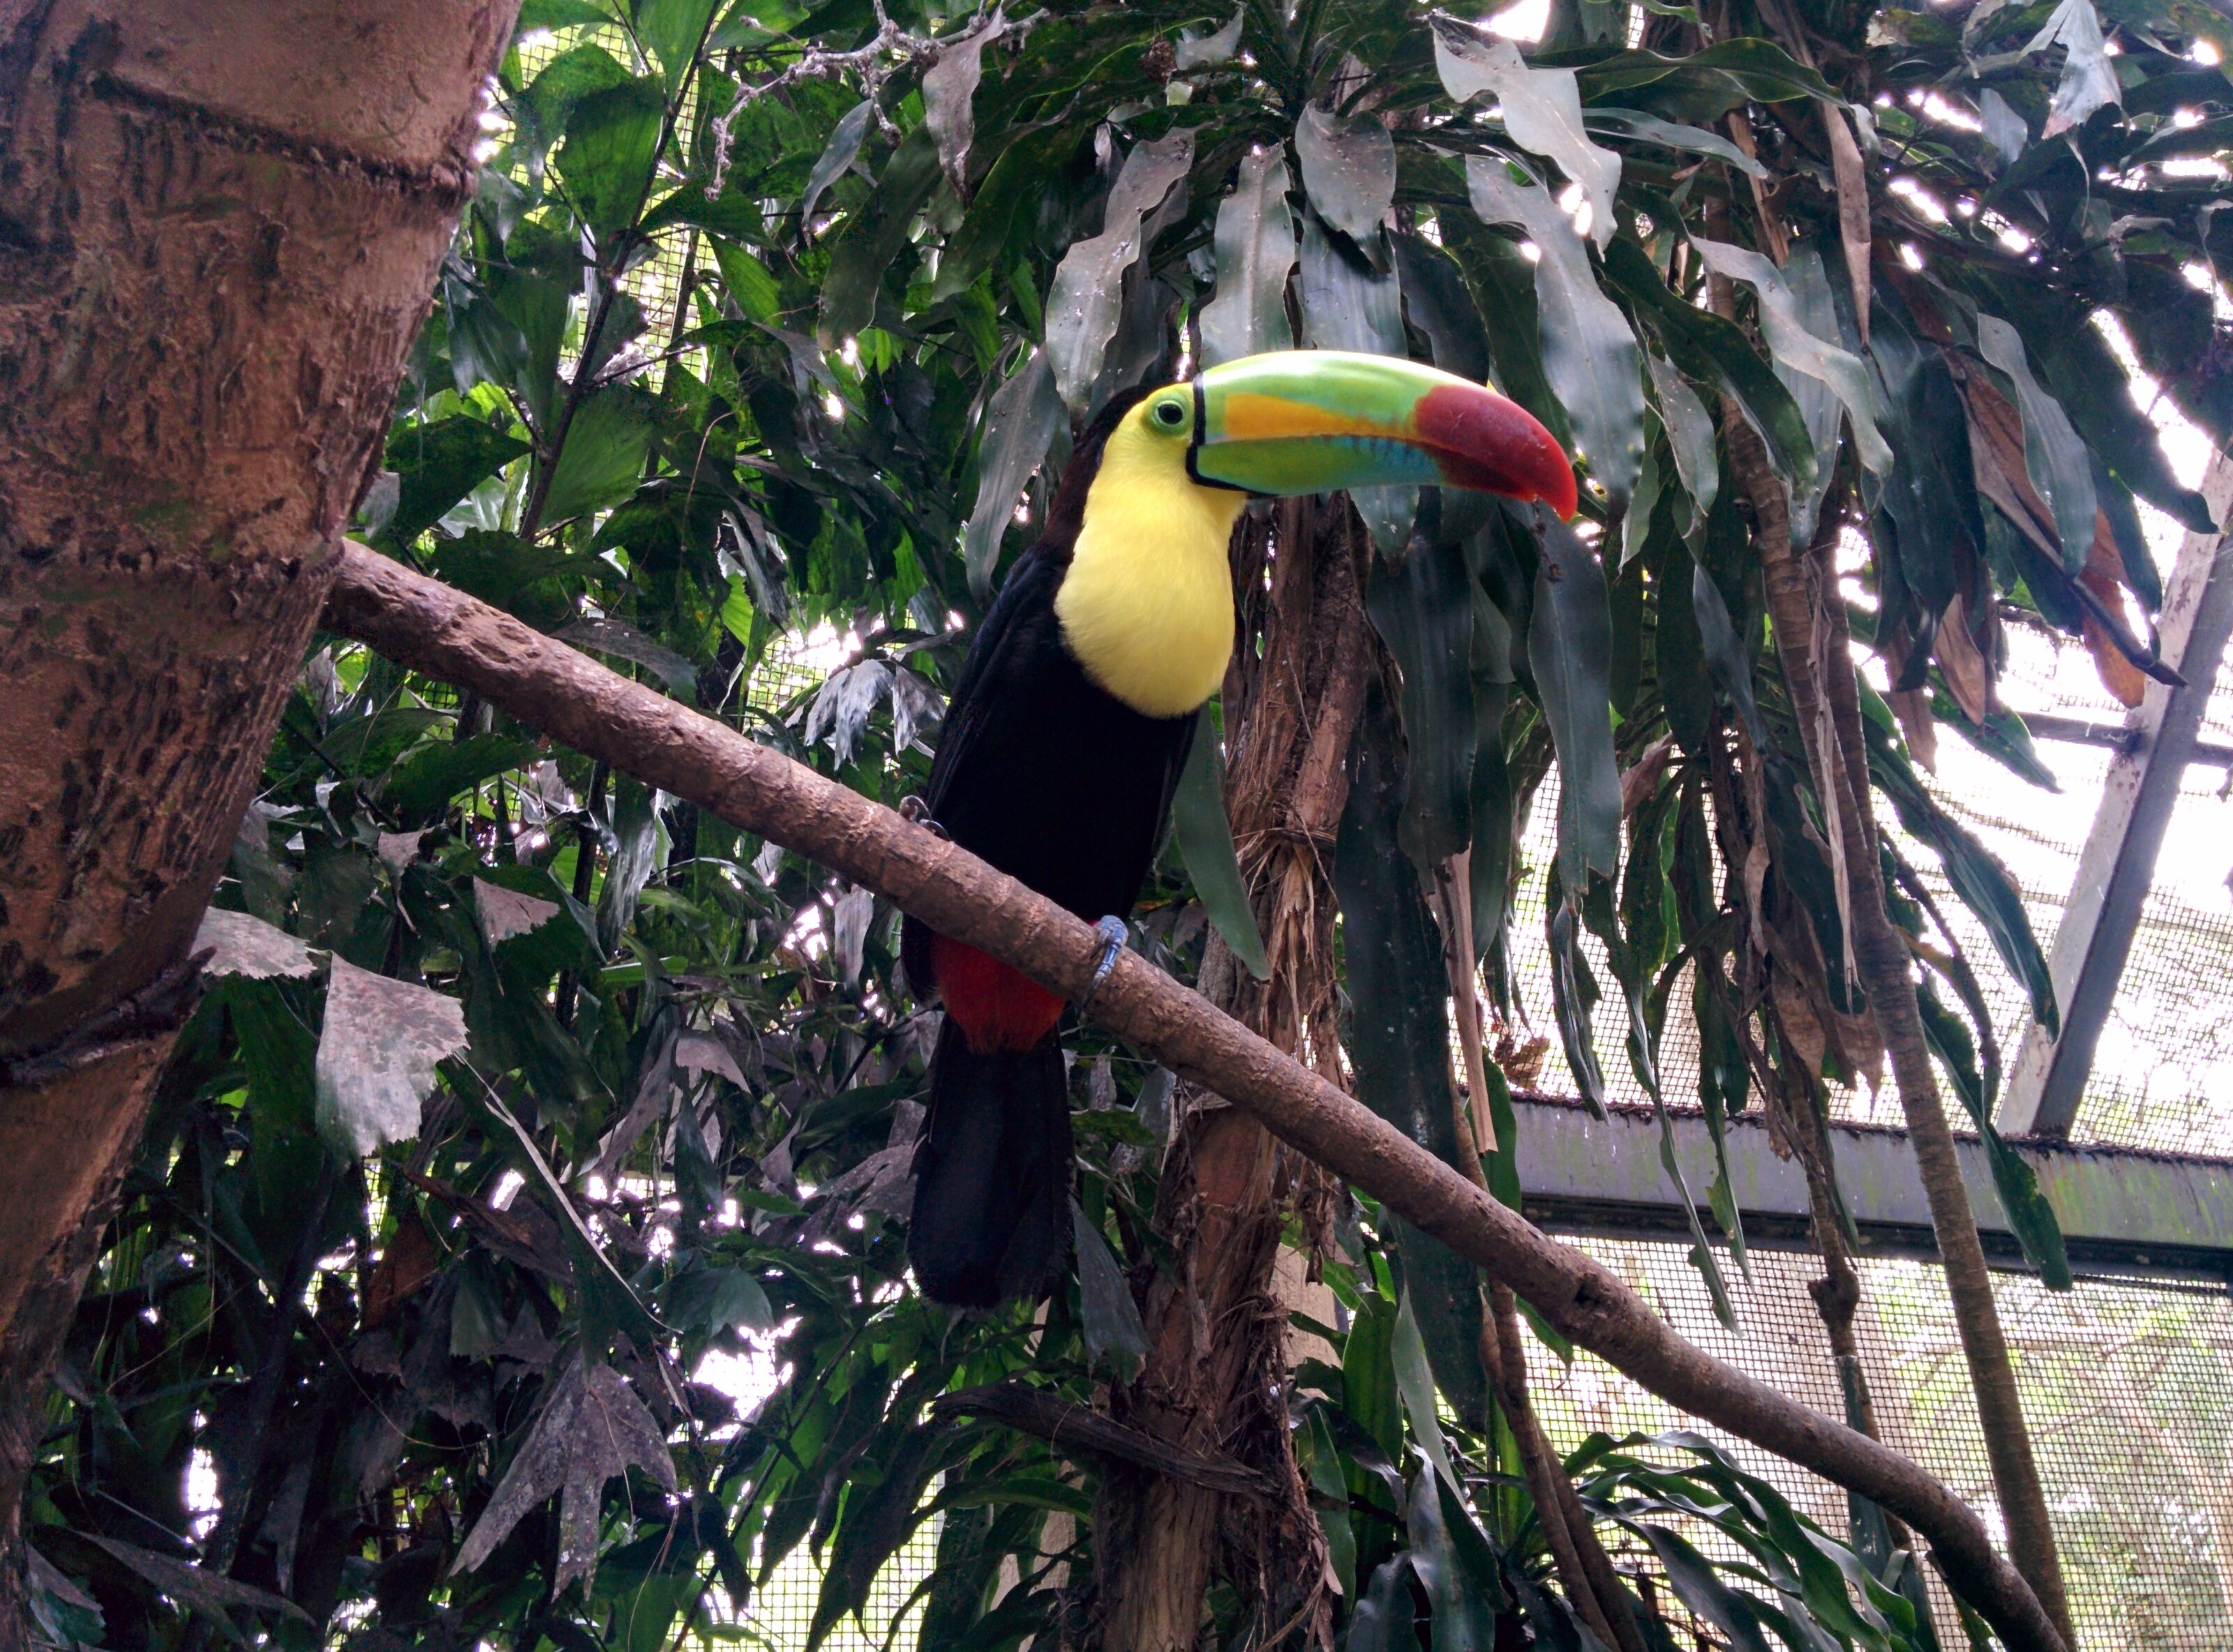
branch, bird, zoo, jungle, beak, fauna, macaw, vertebrate, parrot, hornbill, toucan, piciformes